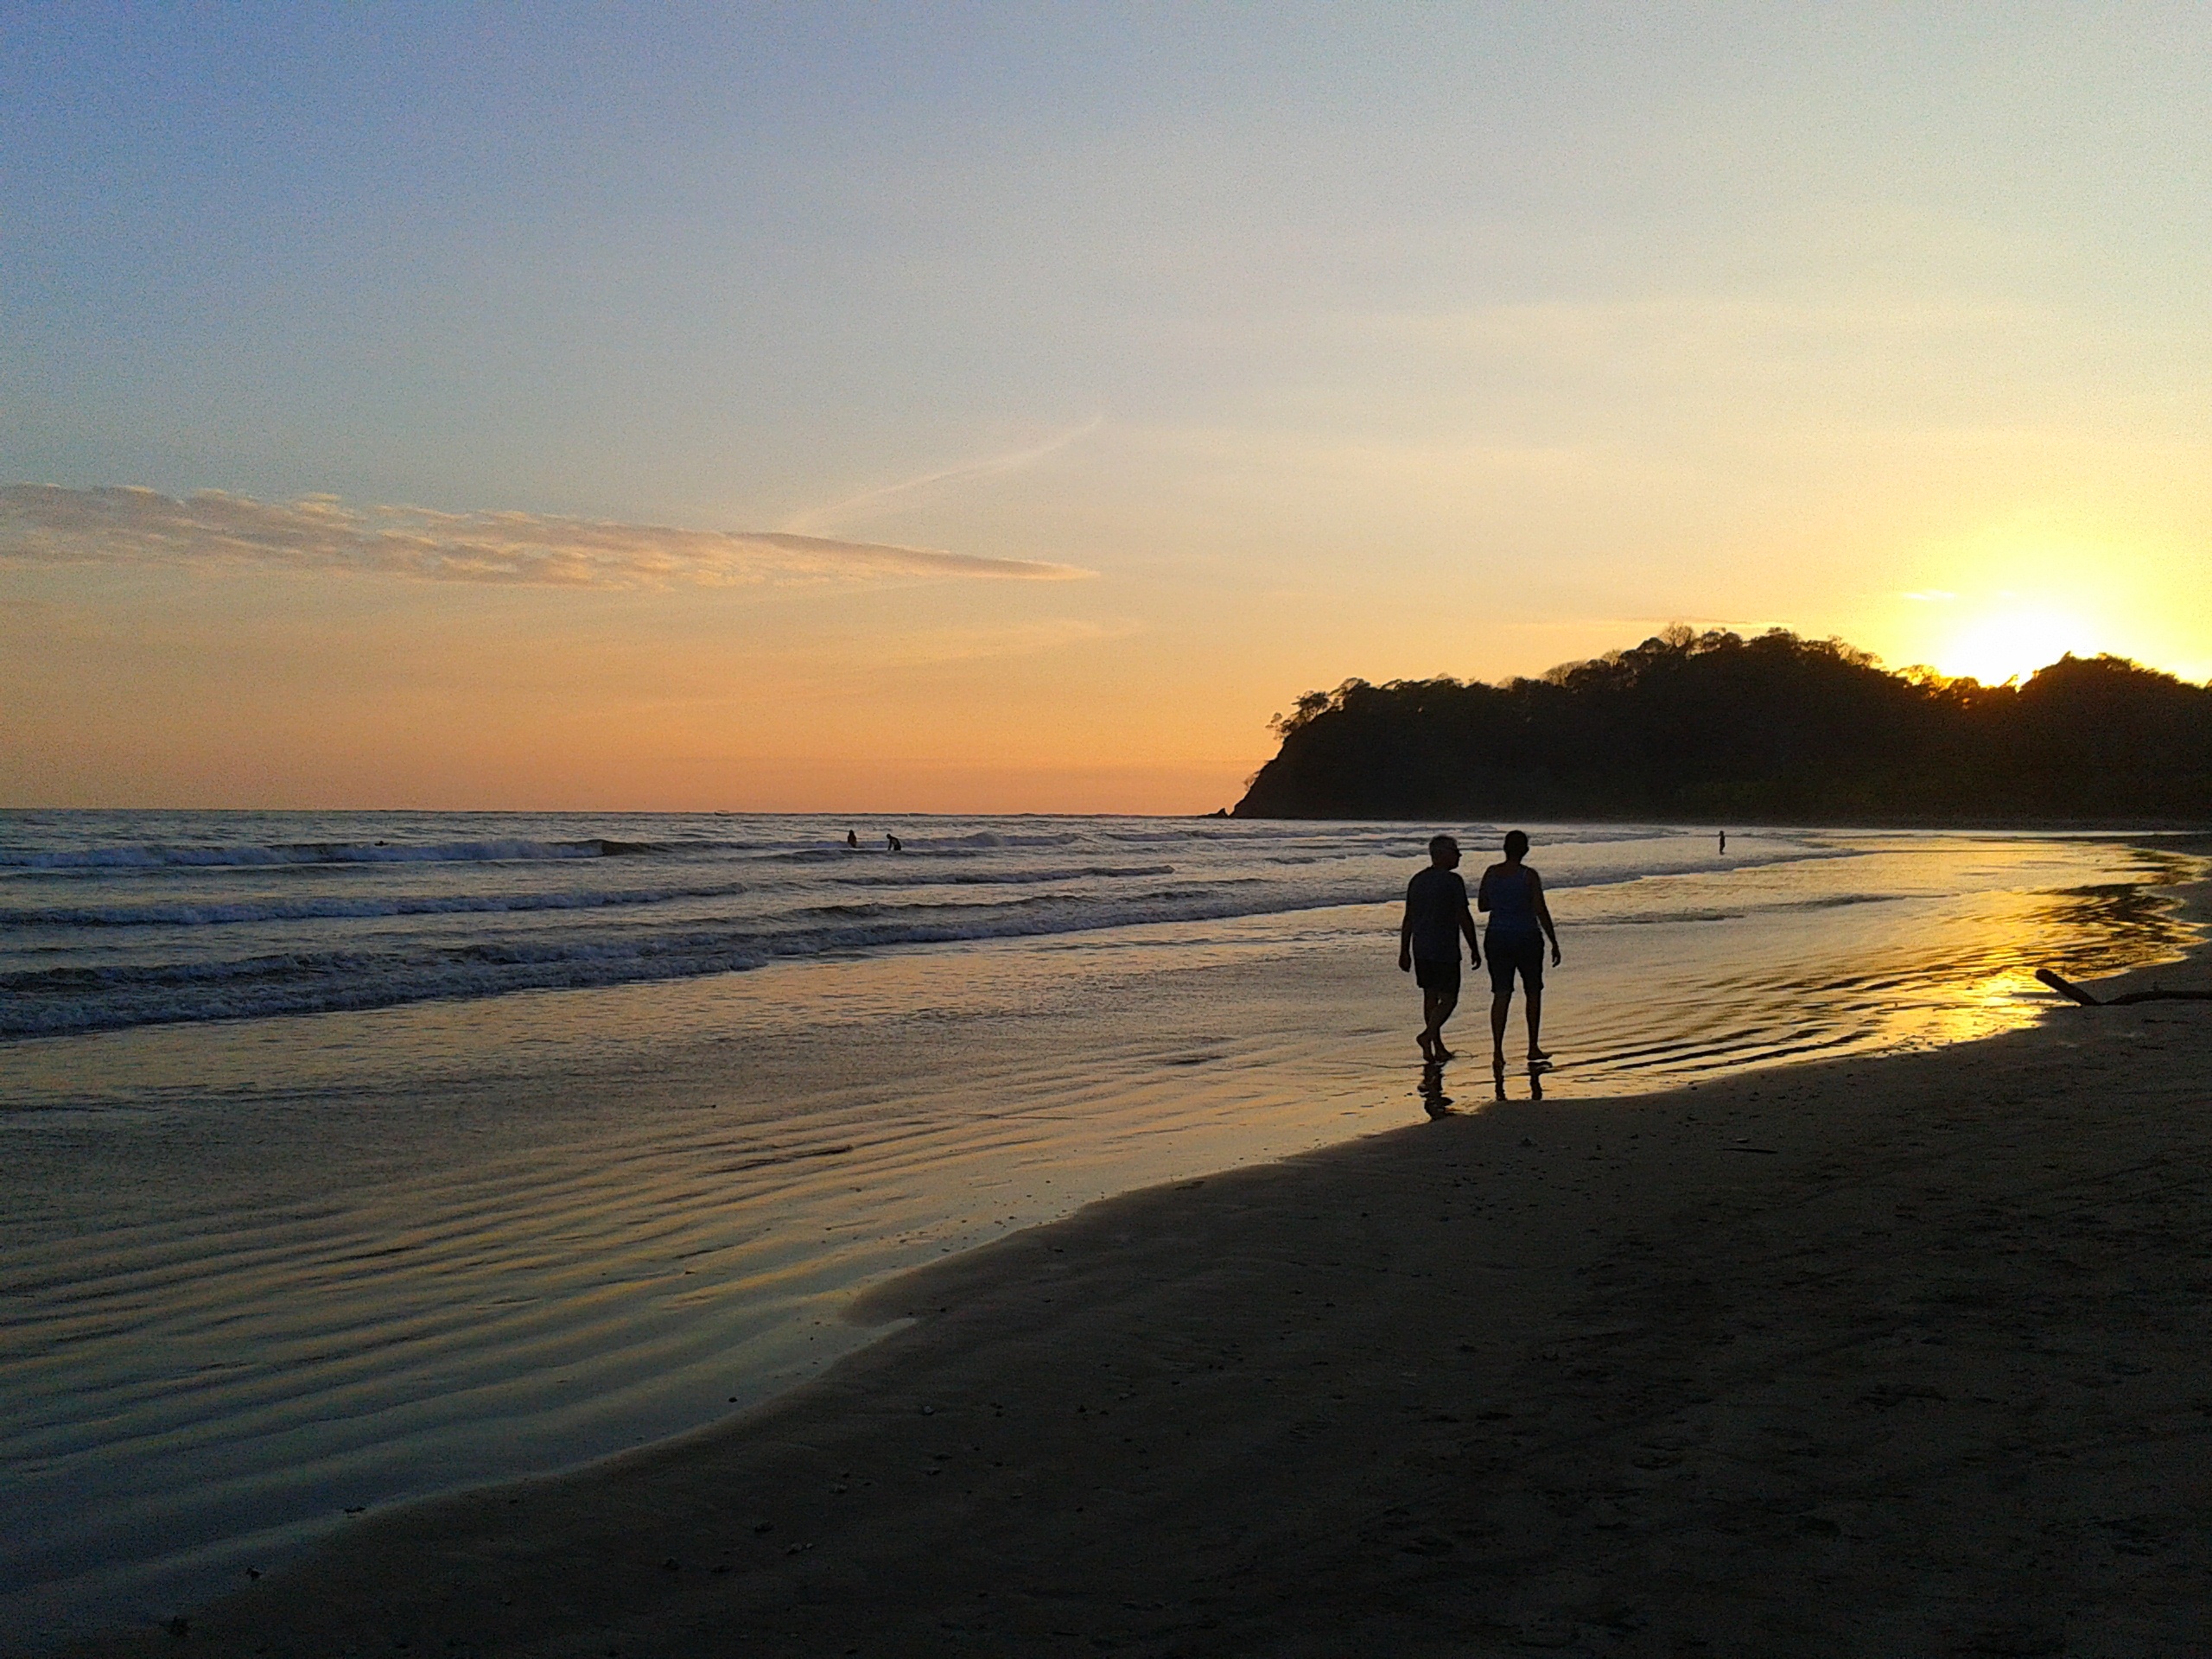
beach, sea, coast, sand, ocean, horizon, sun, sunrise, sunset, sunlight, morning, shore, wave, dawn, dusk, evening, bay, body of water, relaxation, walkers, wind wave